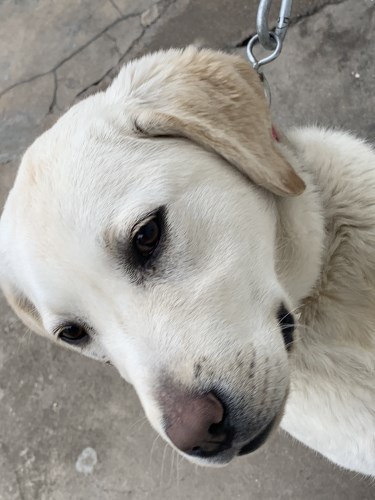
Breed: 3580-n000122-Labrador_retriever